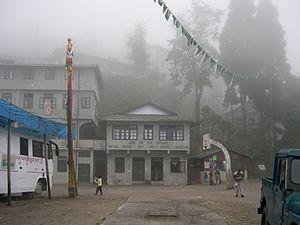
Le Tibetan Refugee Self Help Center est un ancien camp de réfugiés tibétains situé en Inde, à 6 km à l'est de Darjeeling.